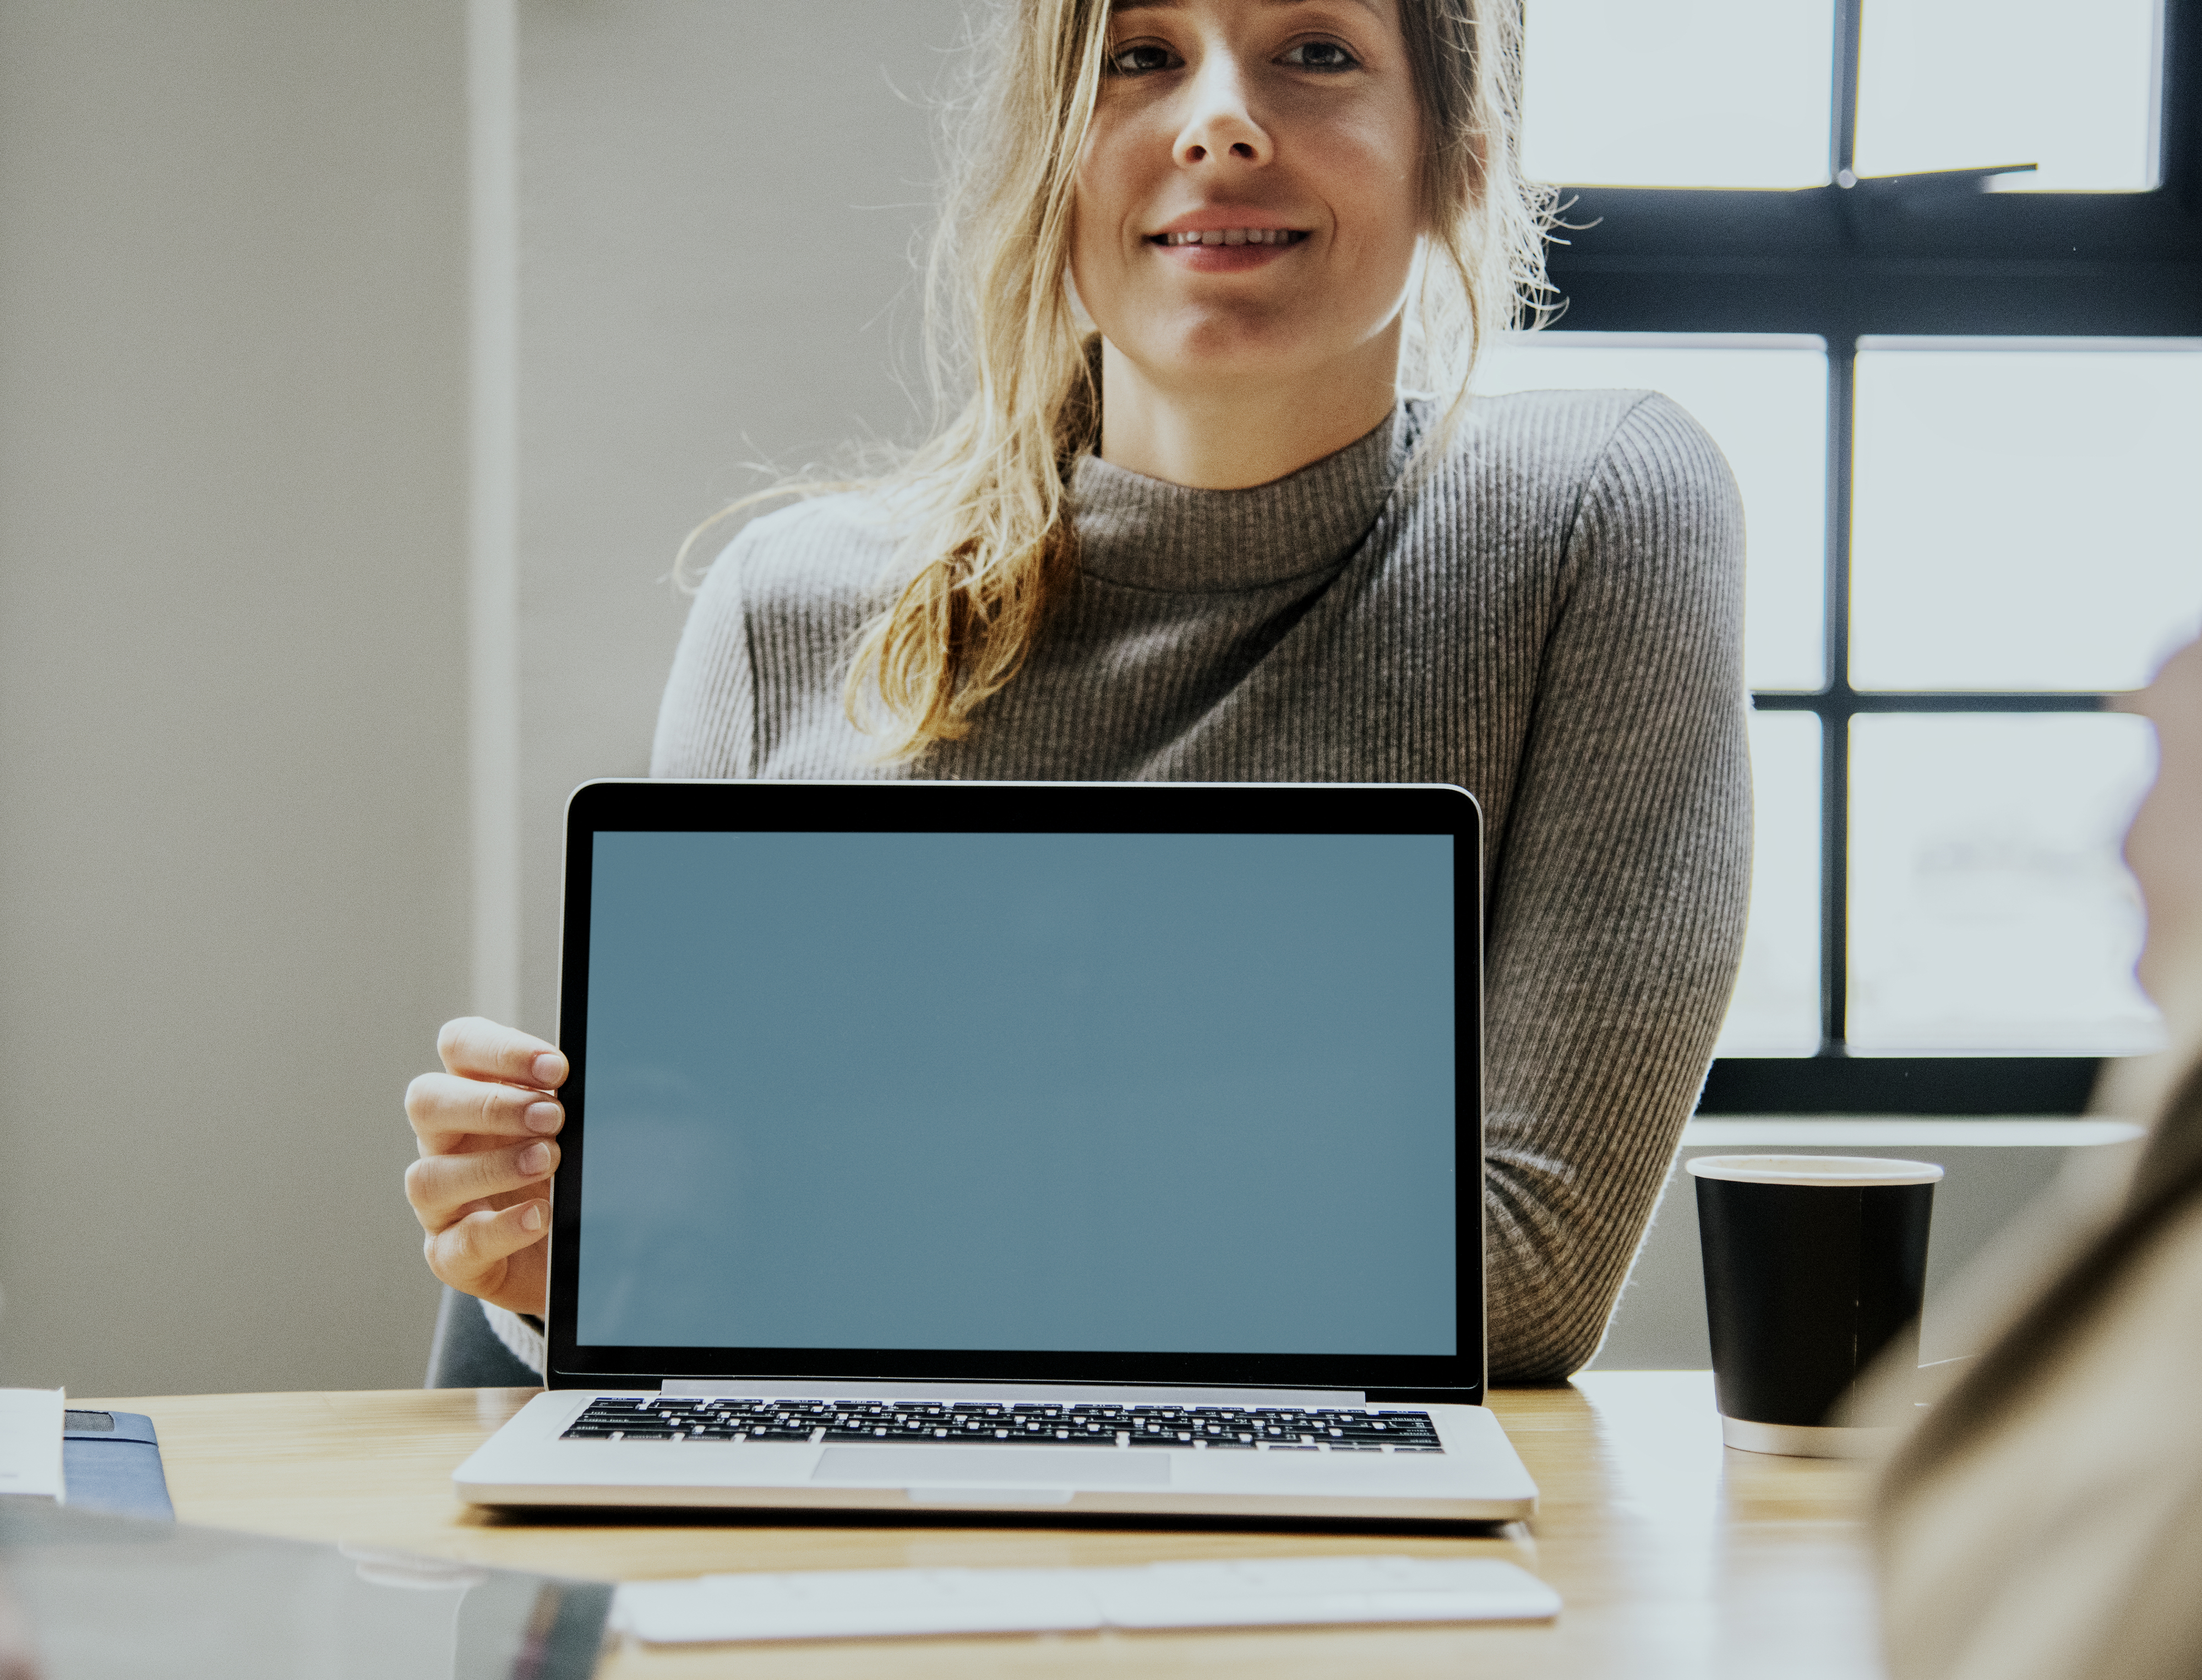
american, blank, caucasian, computer, connection, copy space, corporate, design space, desk, desktop, device, digital, discussion, display, drink, electronic, european, internet, laptop, meeting, mockup, monitor, network, notebook, office, partnership, portable, presentation, screen, seminar, smile, startup, technology, westerner, woman, electronic device, communication